MMX (instruction set)

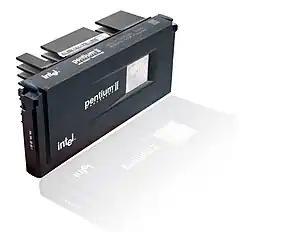
Pentium II processor with MMX technology

MMX defines eight processor registers, named MM0 through MM7, and operations that operate on them. Each register is 64 bits wide and can be used to hold either 64-bit integers, or multiple smaller integers in a "packed" format: one instruction can then be applied to two 32-bit integers, four 16-bit integers, or eight 8-bit integers at once.